Transport in Slovakia

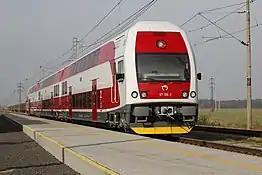
A train of Železničná spoločnosť Slovensko

The main cargo train operator for the cargo freight rail in Slovakia is ZSSK cargo.